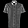
Label: Shirt